Meira Kumar

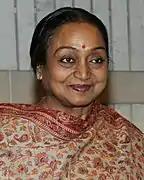
Kumar in 2013

Meira Kumar (born 31 March 1945) is an Indian politician and former diplomat. A member of the Indian National Congress, she was the Minister of Social Justice and Empowerment from 2004 to 2009, the Minister of Water Resources for a brief period in 2009. She served as the 15th Speaker of Lok Sabha from 2009 to 2014, being the first woman to hold the post. Kumar became just the second woman to be nominated for president of India by a major political block when she secured the United Progressive Alliance's nomination in 2017.